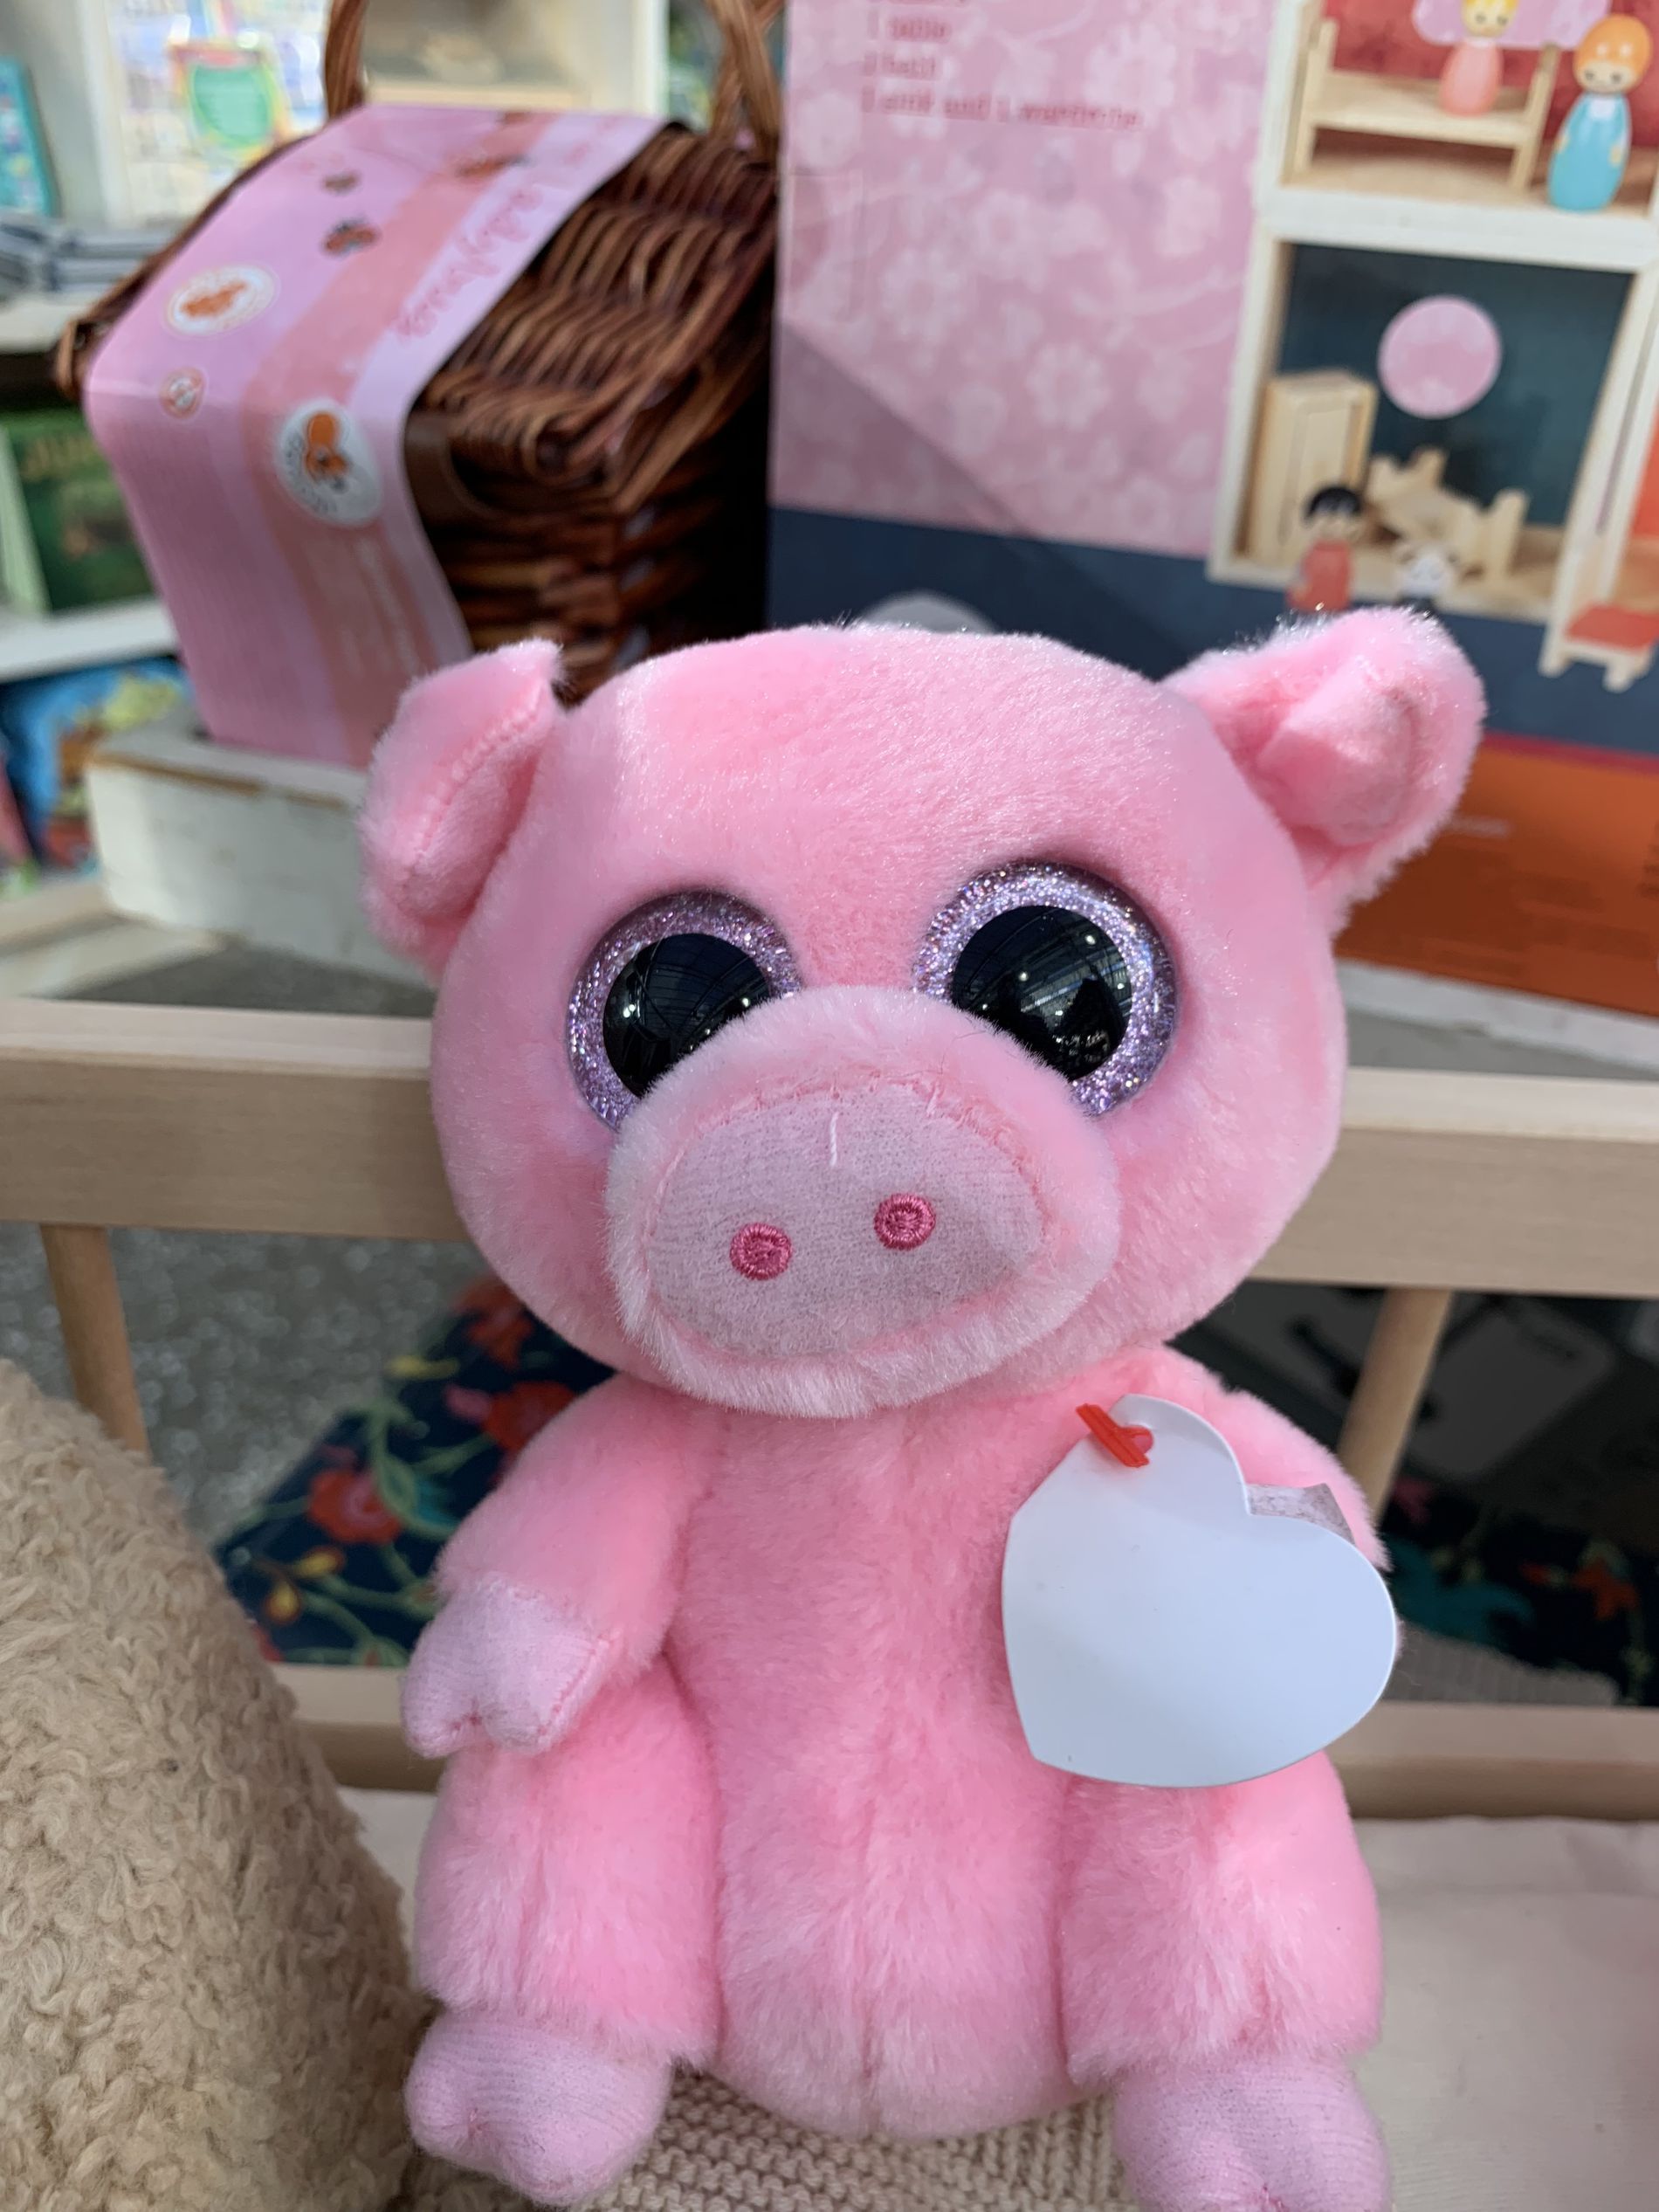
Teddy Bear on a Wooden Crib
The image shows a teddy bear placed on a wooden crib. In the background, a kids room filled with toys.
Close shot. The image shows a teddy bear placed on a wooden crib. The lighting is bright and diffused, casting a soft glow on the teddy bear, highlighting the texture of its fur. The color palette is vibrant, dominated by the teddy bear's pink hue. The overall atmosphere is full of fun and innocence.
Labels: Toy, Plush, Teddy Bear, Crib, Kids room
Camera: Apple iPhone XR
Lens: iPhone XR back camera 4.25mm f/1.8
Aperture: F1.8
Exposure: 1/121 sec
ISO: 32
Focal length: 4.25